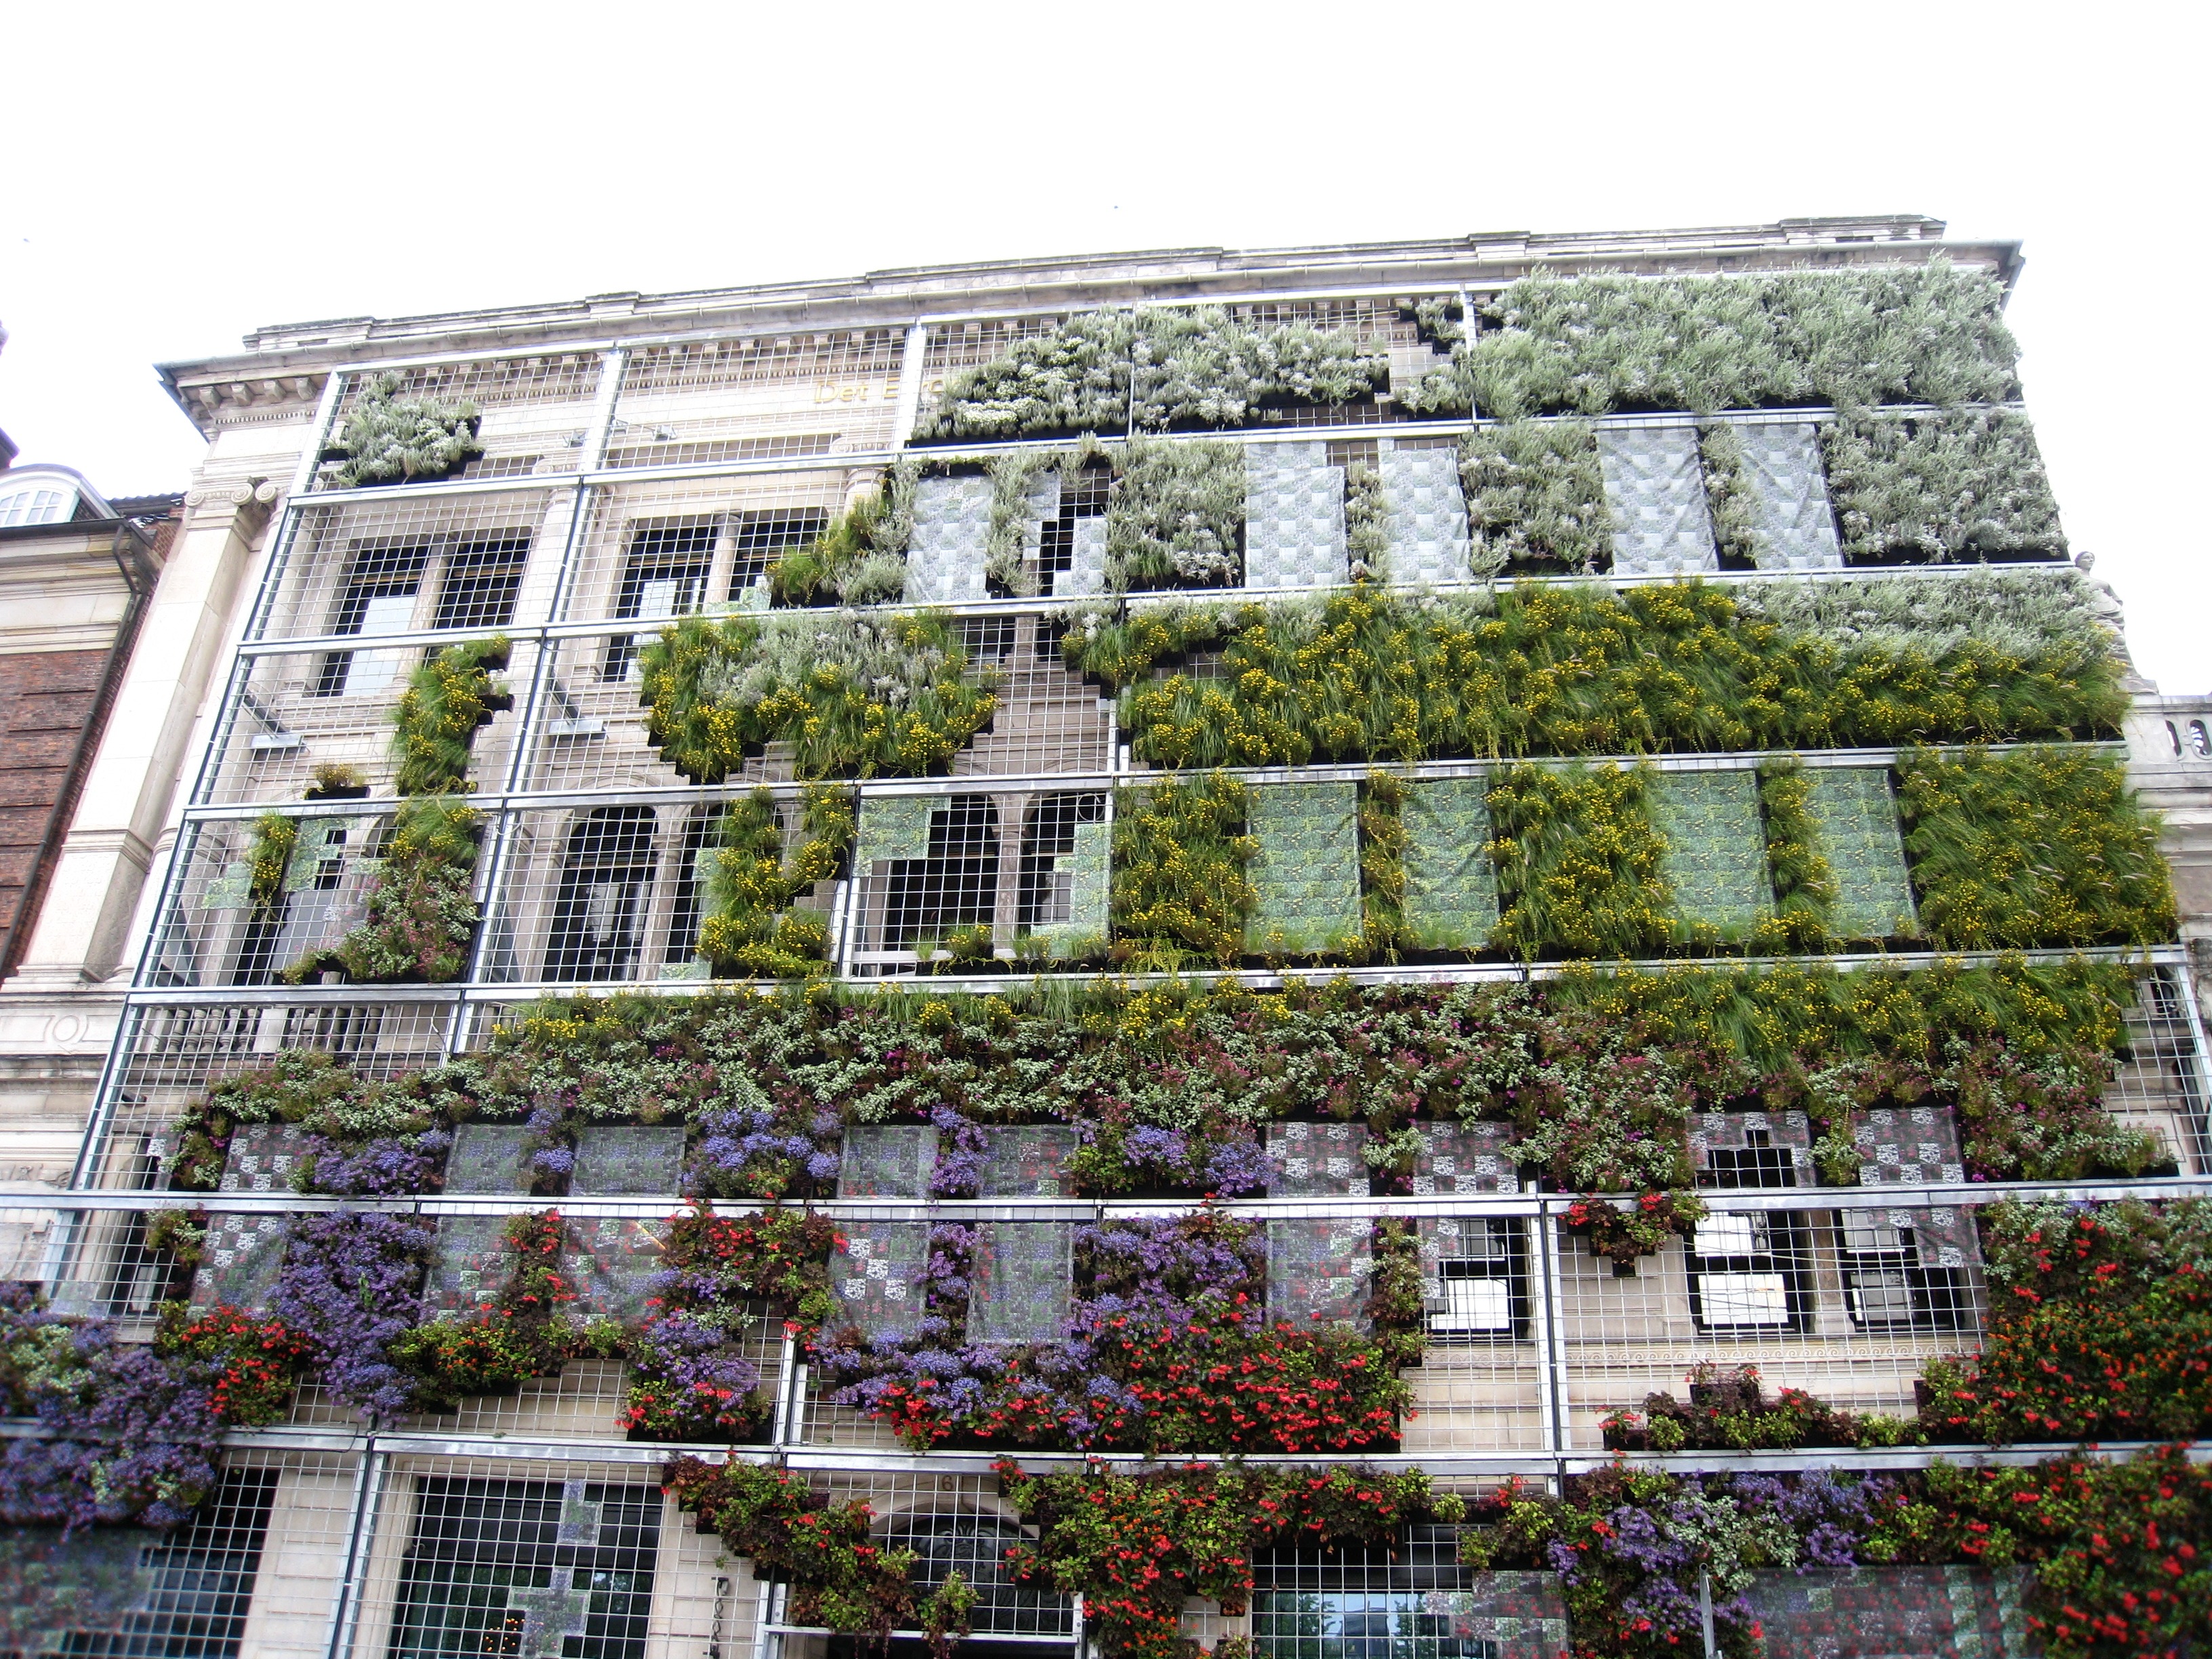
mansion, window, glass, roof, building, summer, suburb, facade, property, plants, colors, denmark, copenhagen, cladding, condominium, neighbourhood, residential area